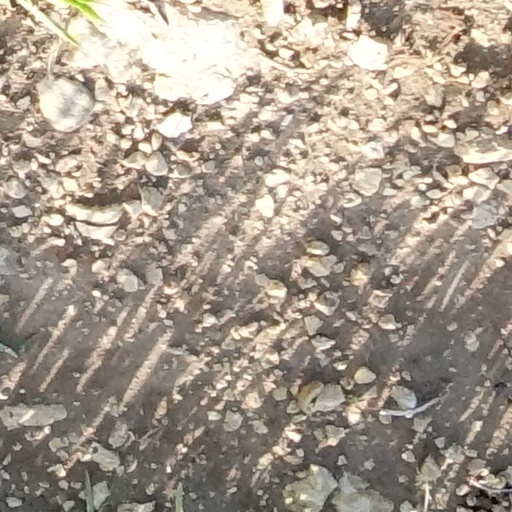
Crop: wheat